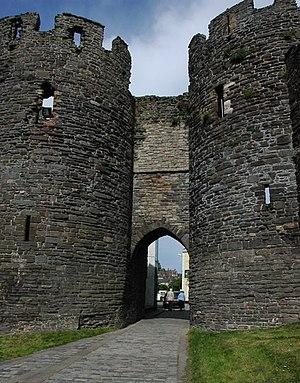
L'enceinte de Conwy est une muraille défensive médiévale protégeant la ville de Conwy, au pays de Galles.